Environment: real
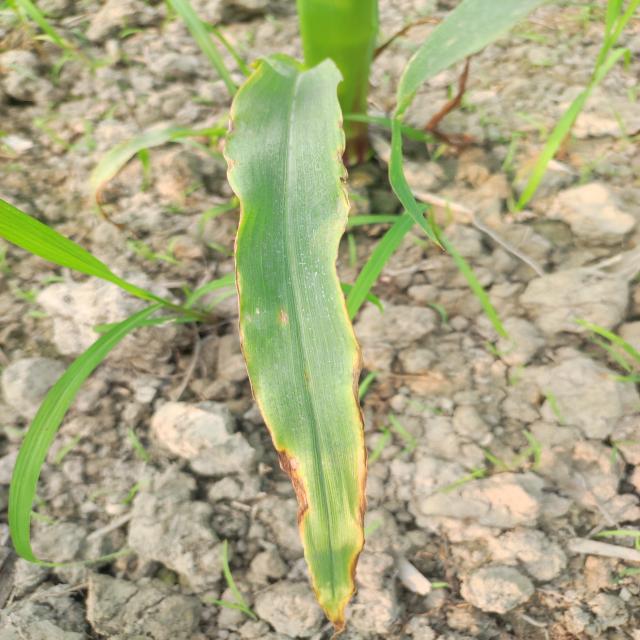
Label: potassium_deficiency